Phil Lamason

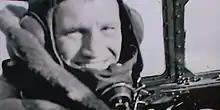
Lamason in the pilot's seat of the cockpit of a Stirling Bomber in 1942

Along with his English navigator, Flying Officer Ken Chapman, Lamason was picked up by members of the French Resistance and hidden at various locations for seven weeks. In August 1944, while attempting to reach Spain along the Comet line, Lamason and Chapman were captured by the Gestapo in Paris after they were betrayed by the French double agent Jacques Desoubrie for 10,000 francs each. After interrogation at the Gestapo headquarters in Paris, they were taken to Fresnes Prison. Many fliers were classified as "Terrorflieger" (terror flier) by the Germans, and were not given a trial. The most common act for Allied airmen to be classified a terror flier was to be captured in civilian clothing and/or without their dog tags. The German Foreign Office decided that these captured enemy airmen should not be given the legal status of prisoner of war (POWs) but should instead be treated as criminals and spies.